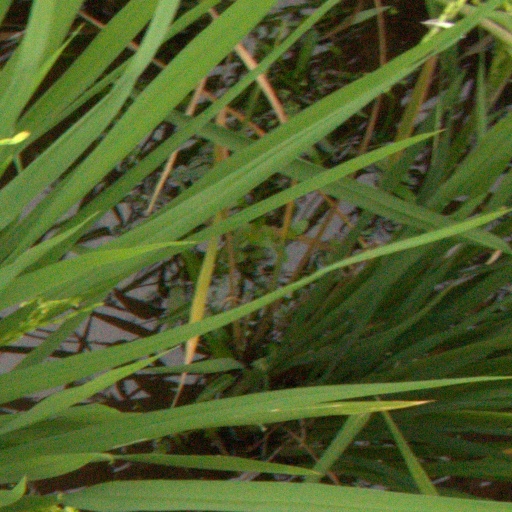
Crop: rice